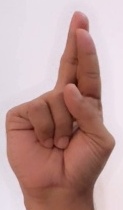
ASL sign: R